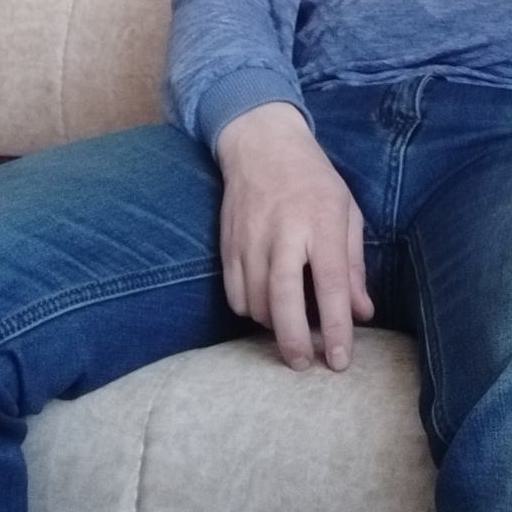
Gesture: no_gesture